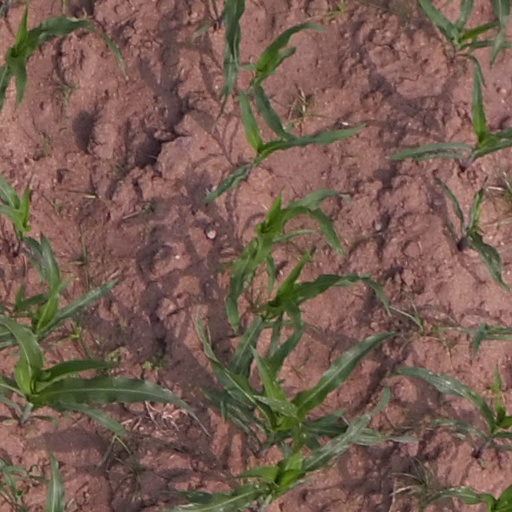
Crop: maize; corn